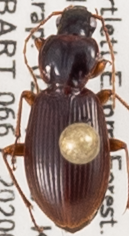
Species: Synuchus impunctatus
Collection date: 2020-09-02
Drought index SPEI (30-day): -0.976
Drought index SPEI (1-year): -0.156
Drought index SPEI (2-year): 0.558